Bamum people

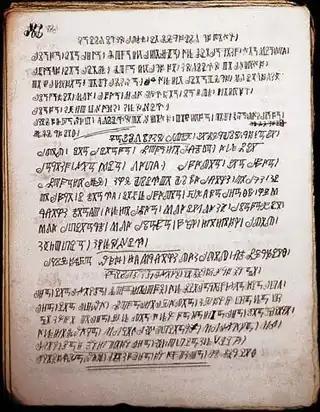
Bamoun text from 1910

Bamum language ("Shüpamom", , "language Bamum"; in the French tradition spelled "Bamoun") is one of the Benue–Congo languages of Cameroon, with approximately 215,000 speakers. The language is particularly well known for its original phonetic script, developed by Sultan Njoya and his palace circle around 1895. The development of the script spanned ideographic to syllabic systems, with the script's final and most prominent form known as "A-ka-u-ku."